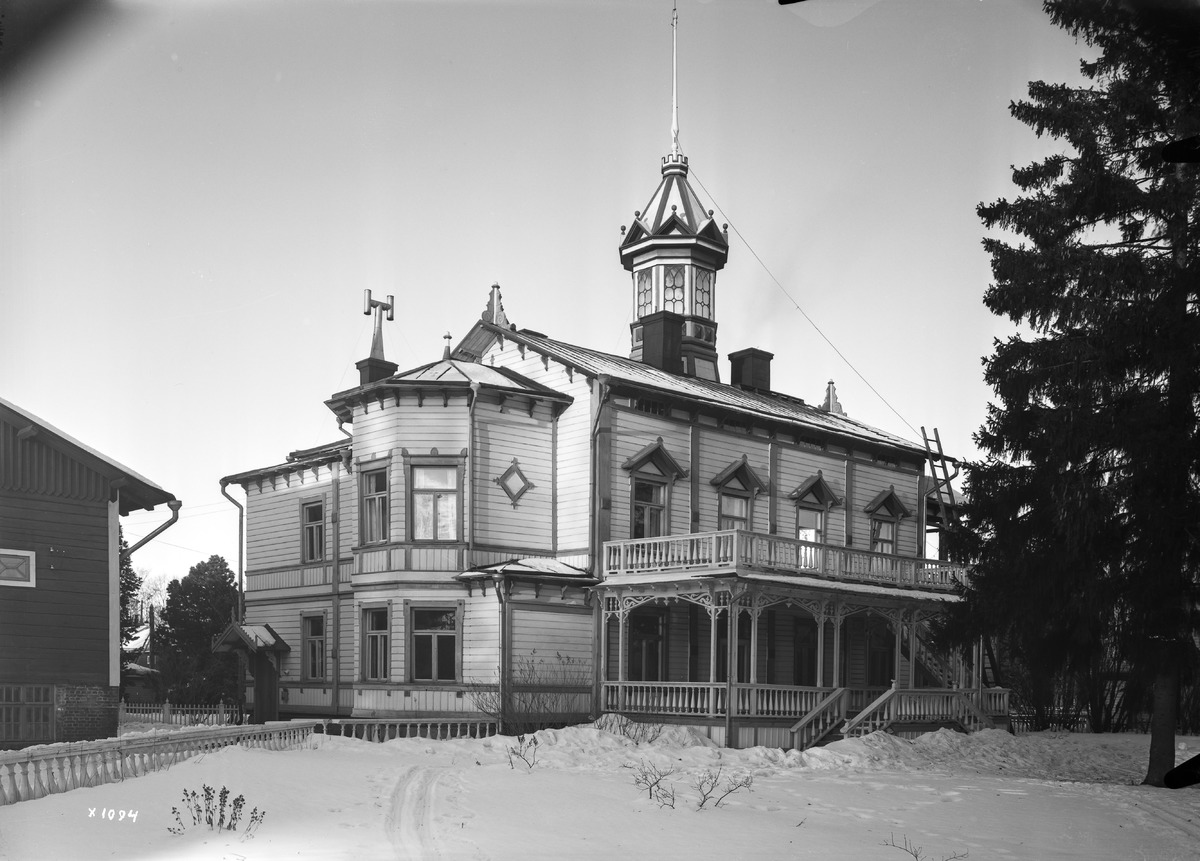
Toppilan Mallasjuomatehdas Oy:n vanha konttori- ja asuinrakennus
The old office and residential building of Toppilan Mallasjuomatehdas Oy
sisällön kuvaus: Toppilan Mallasjuomatehdas Oy:n vanha, puinen konttori- ja asuinrakennus 22.1.1938. content description: The old, wooden office and residential building of Toppilan Mallasjuomatehdas Oy on January 22, 1938.
Vuosi: 1938
Paikka: Suomi, Oulu, Suomi, Pohjois-Pohjanmaa, Oulu
Aiheet: Toppilan Mallasjuomatehdas Oy; historialliset rakennukset; konttorirakennukset; ulkokuva; toimistorakennukset; asuinrakennukset; puurakennukset; tehtaat; mallasjuomat; alkoholi; residential buildings; office buildings; wooden buildings; factories; beer; alcohol